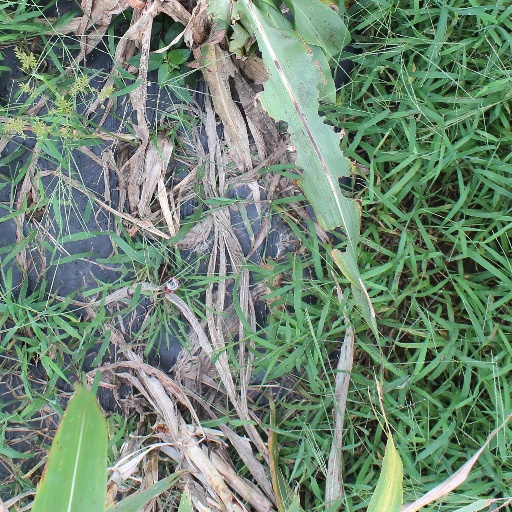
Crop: sorghum